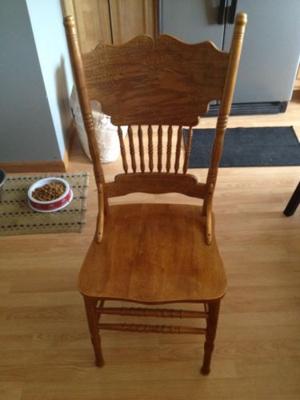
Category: table